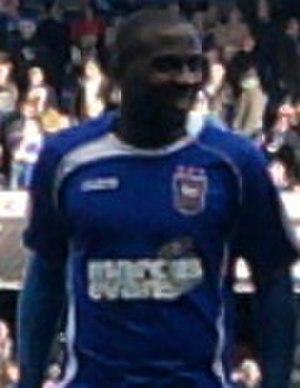
Jason Scotland, né le 18 février 1979 à Morvant, est un footballeur trinidadien. Il joue au poste d'attaquant.